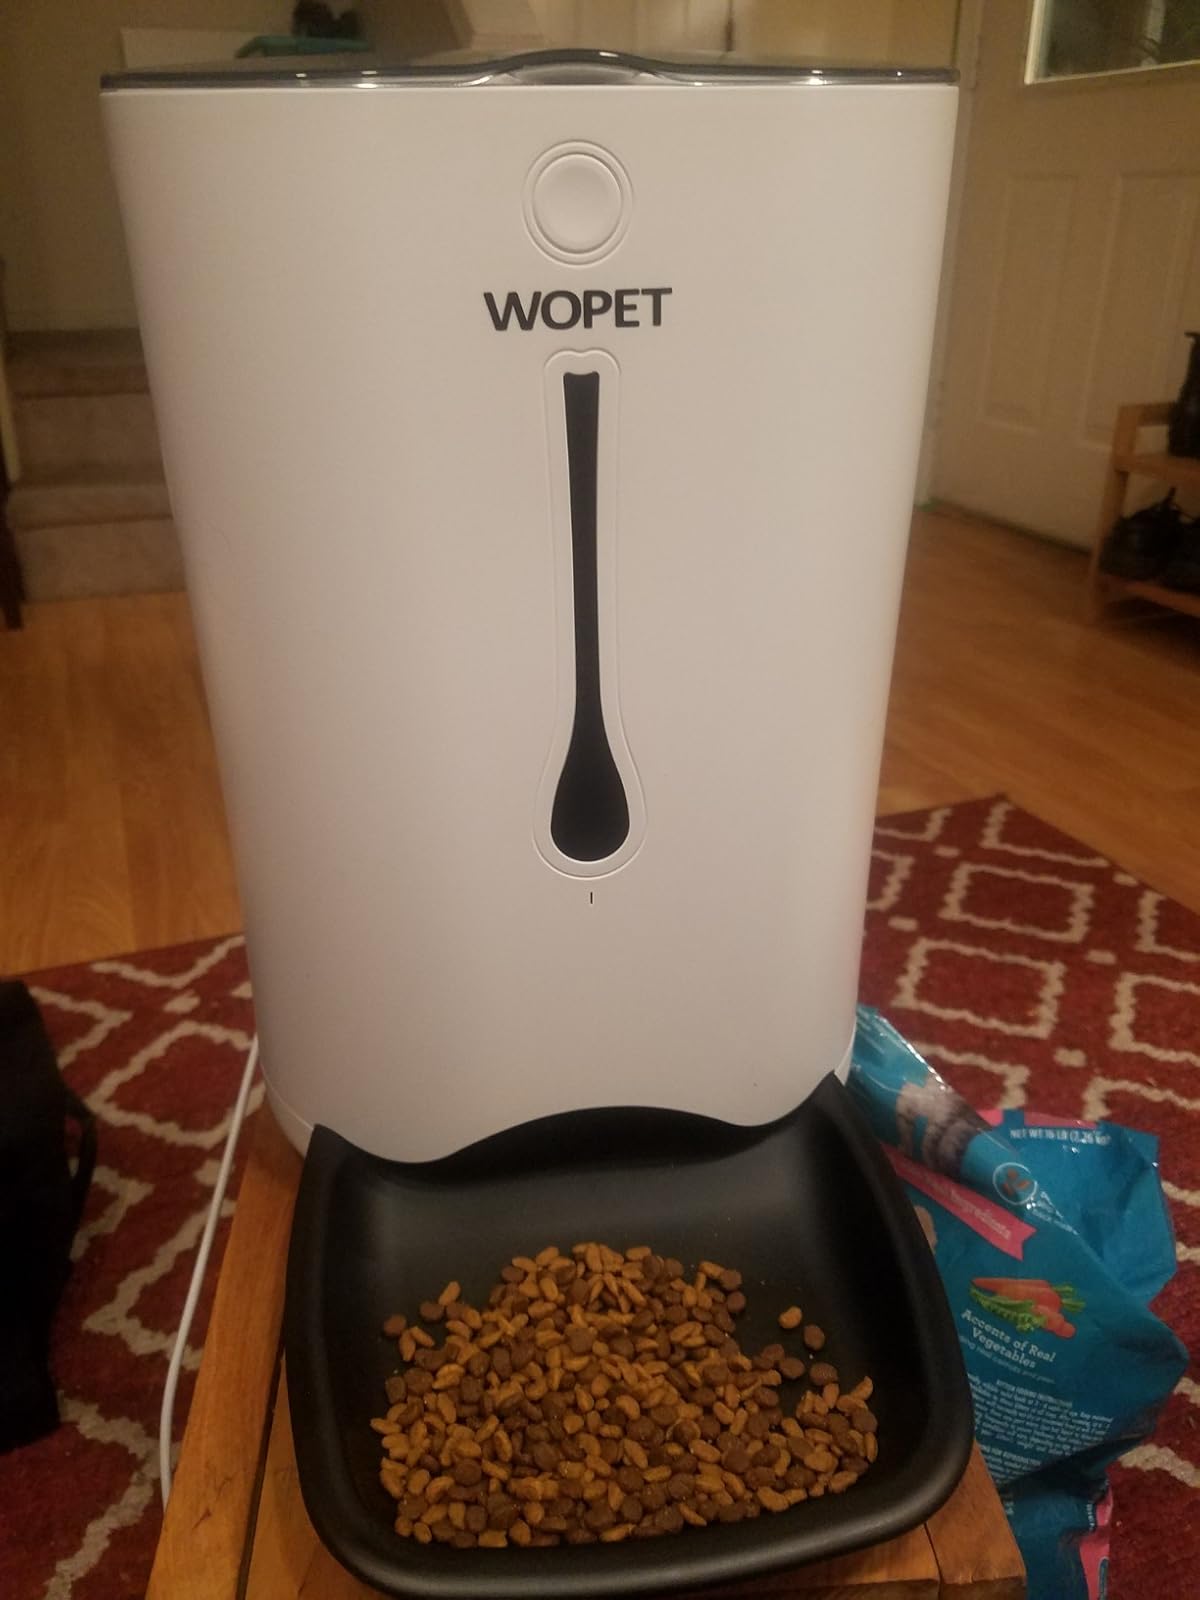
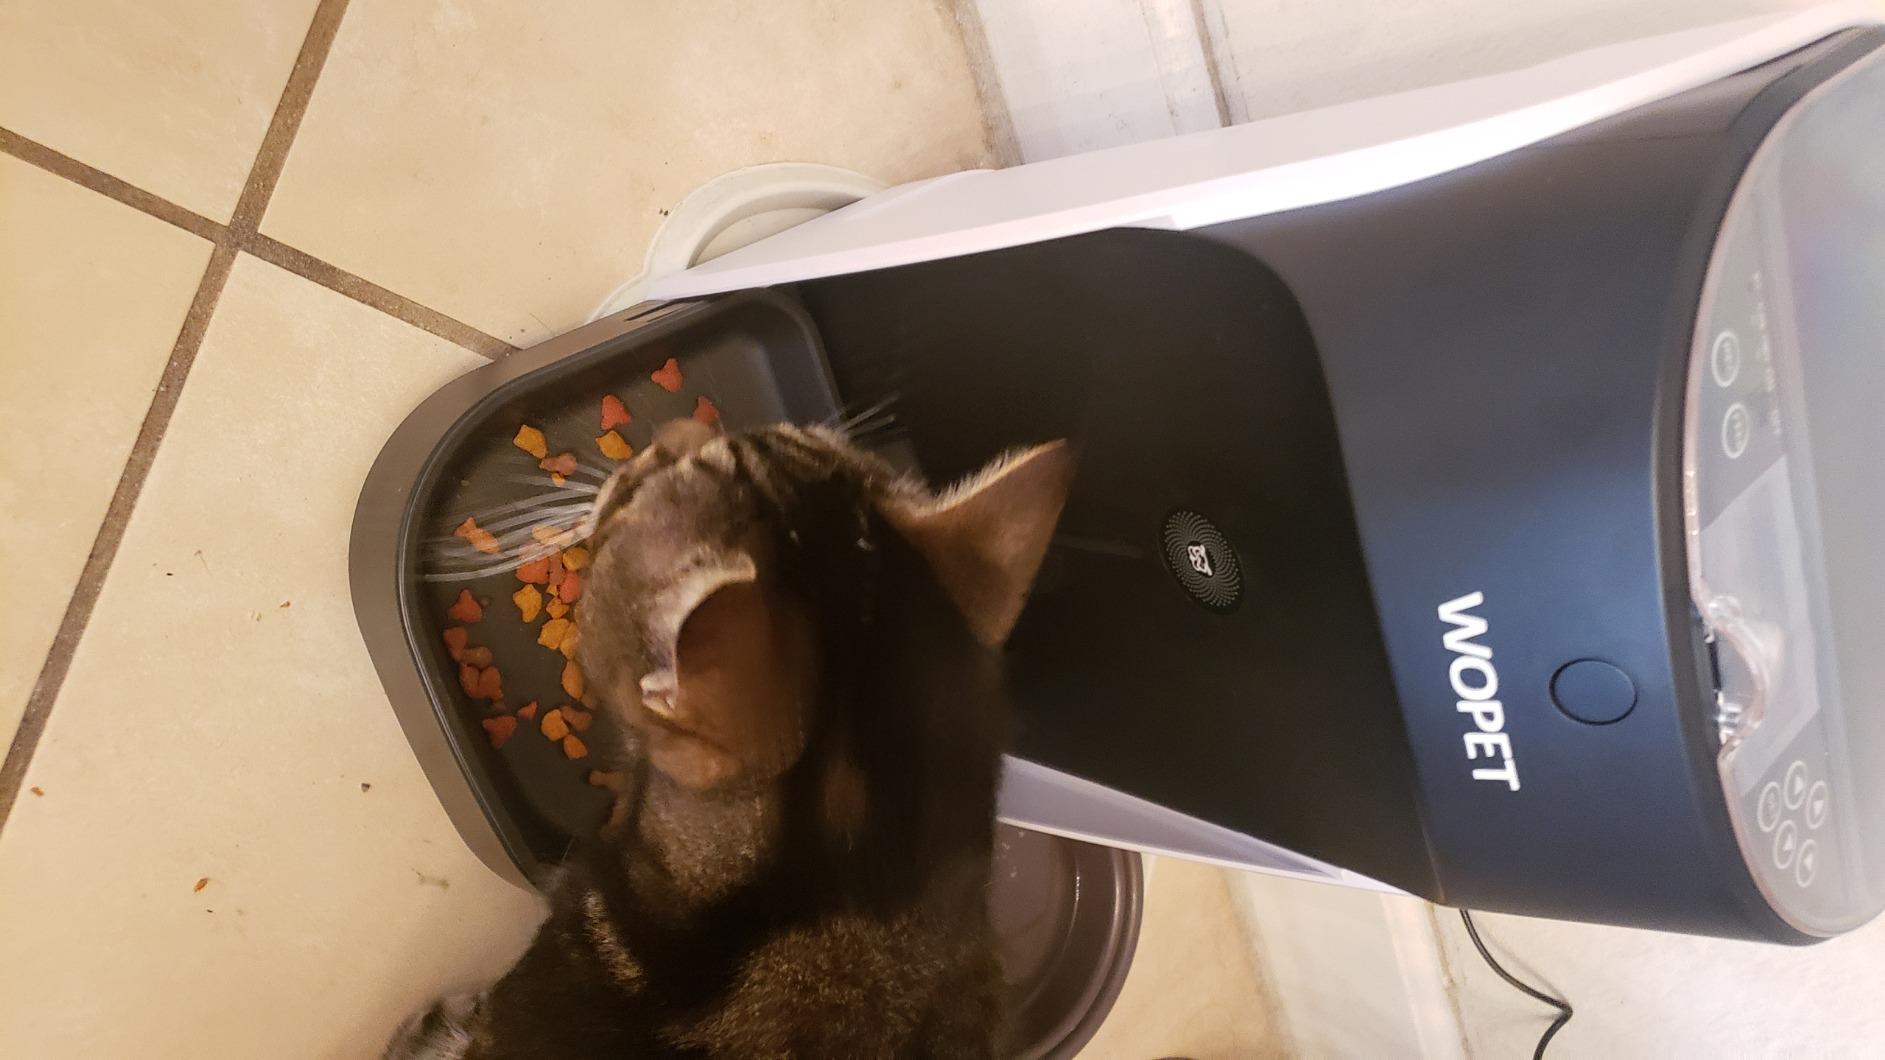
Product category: items_feeder
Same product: no